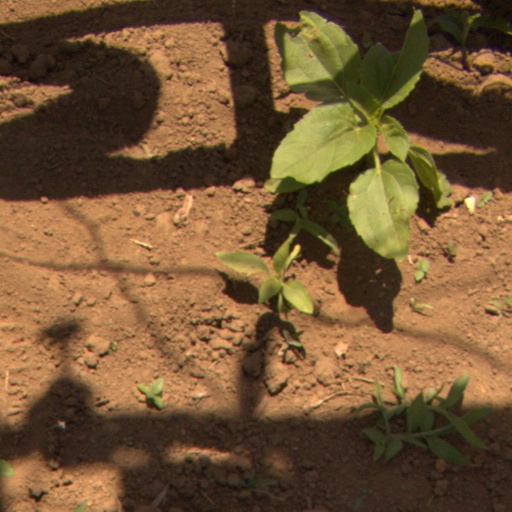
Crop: Jerusalem artichoke